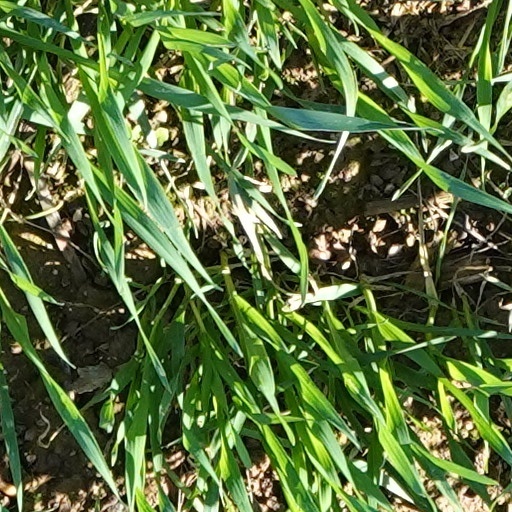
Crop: wheat